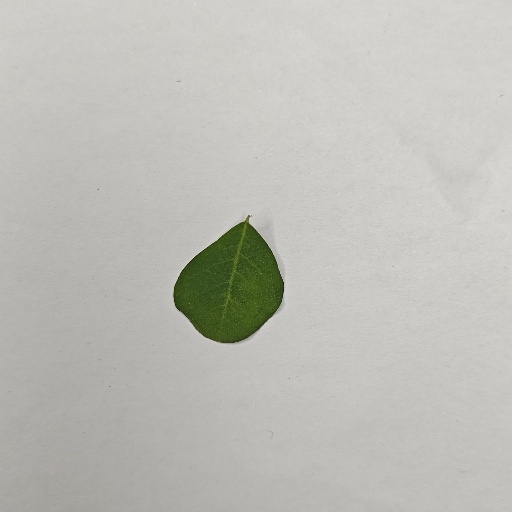
Species: Sojina
Leaf condition: Healthy Leaf